Fire Brigade SC

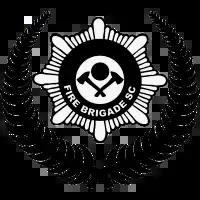

Fire Brigade SC is the most successful football club in Mauritius with 13 league titles, 12 Mauritian cups and 3 Republic cups. There has been great rivalry between Sunrise Flacq United and Fire Brigade SC. Both clubs have met each other four times in the Republic Cup finals, with Sunrise Flacq United winning on all four occasions.